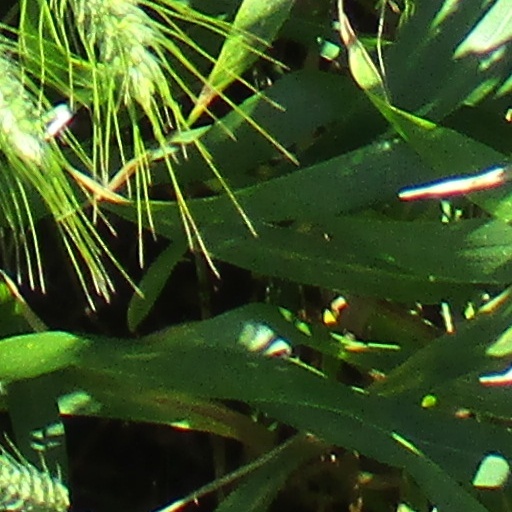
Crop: wheat